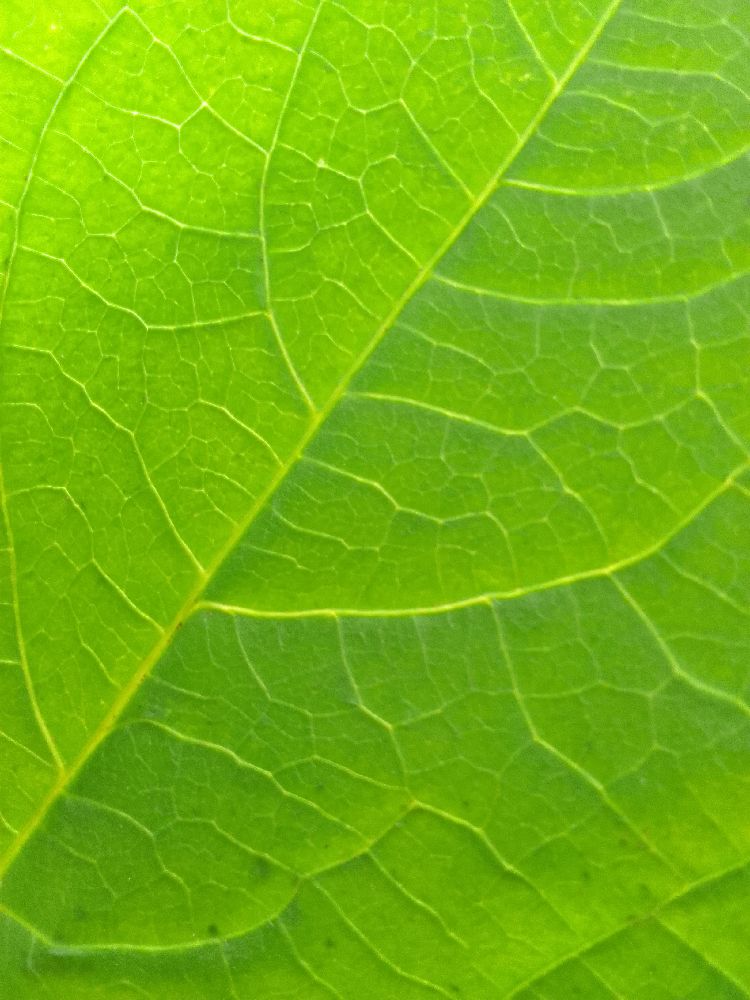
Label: healthy